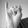
ASL letter: I